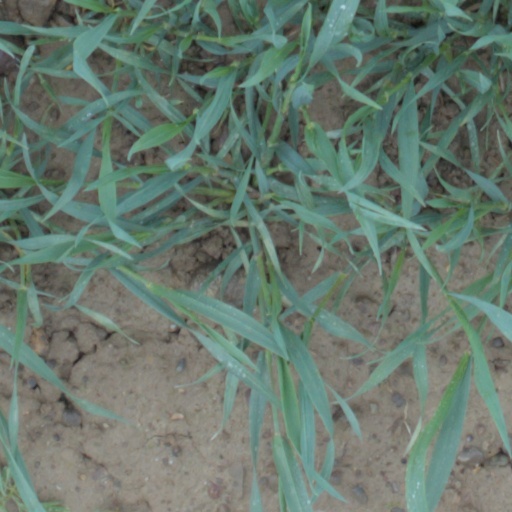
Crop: wheat